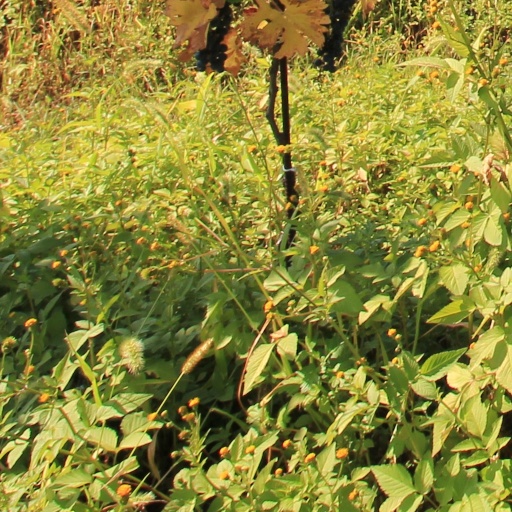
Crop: grape